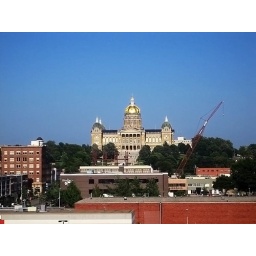
The Iowa State Capitol building is on the highest hill in town (or in the state from what I've seen...)